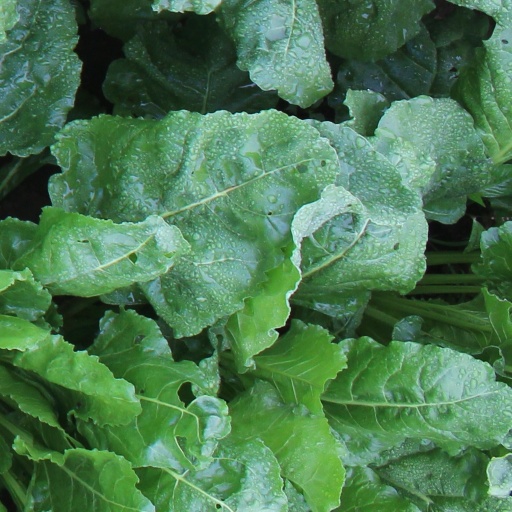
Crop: sugar beet